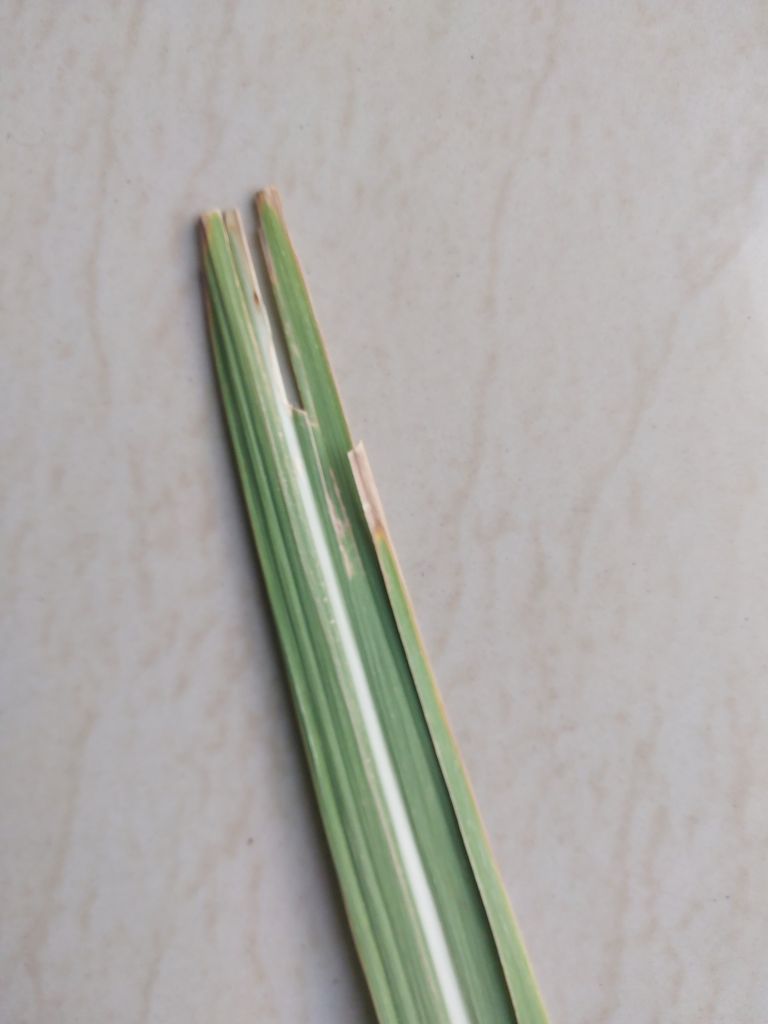
Label: Brown Spot